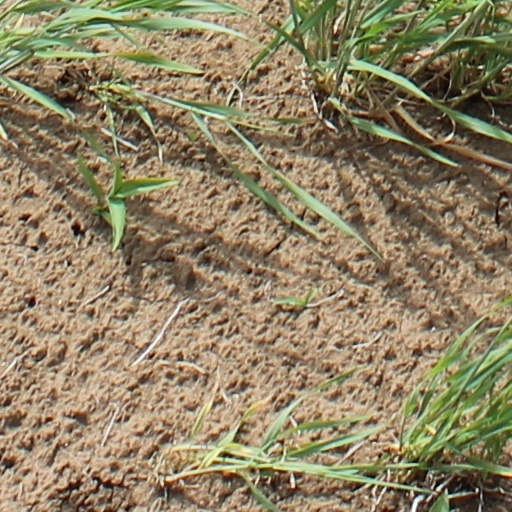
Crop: wheat